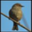
Label: bird